The Attic Door

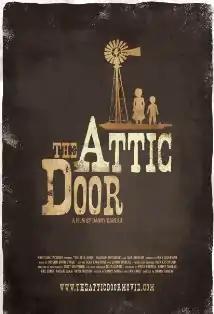

The Attic Door is a 2009 dramatic psychological thriller and the first feature-length film by director/writer Danny Daneau, from a script he co-wrote with Eric Ernst. Produced by Erica Harrell, the film stars Madison Davenport and Jake Johnson. The film was acquired by New Video and is now available for rent or download through various streaming sites. Set in the turn of the century American West, a young brother and sister must confront their greatest fear in a haunting and romantic story about growing up.